St Tudwal's Church, Barmouth

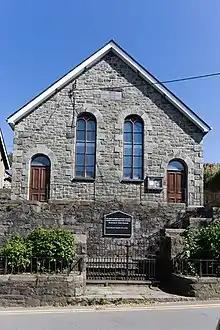
St David in Seion Church in Harlech

The parish also contains St David in Seion Church in Harlech. St David's church was built in 1814 as a Seion Wesleyan Methodist chapel, re-built in 1872 and was purchased and converted for Catholic use in 1998.